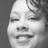
Emotion: happy